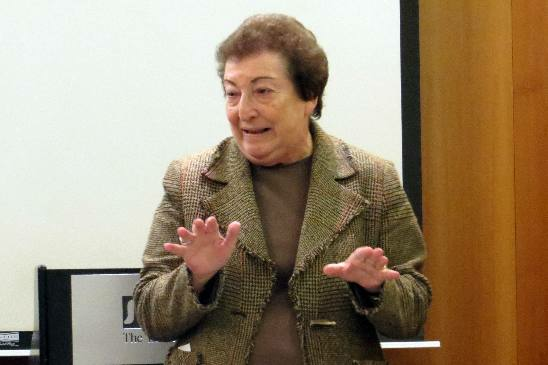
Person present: Yes